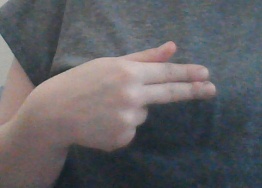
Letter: ghain